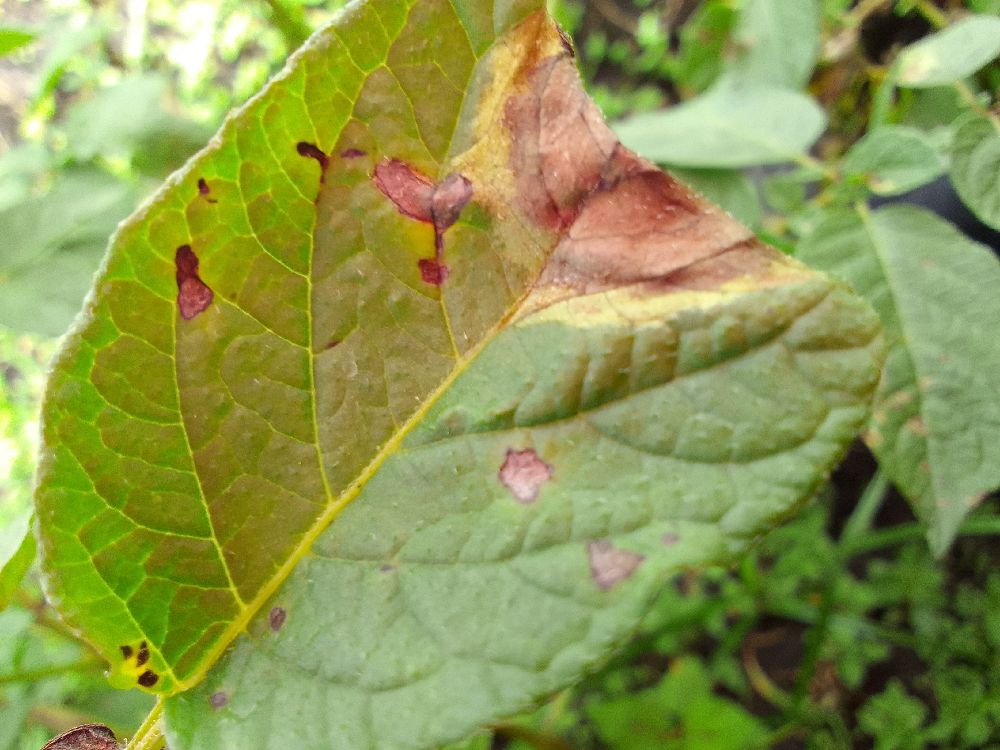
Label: Late blight